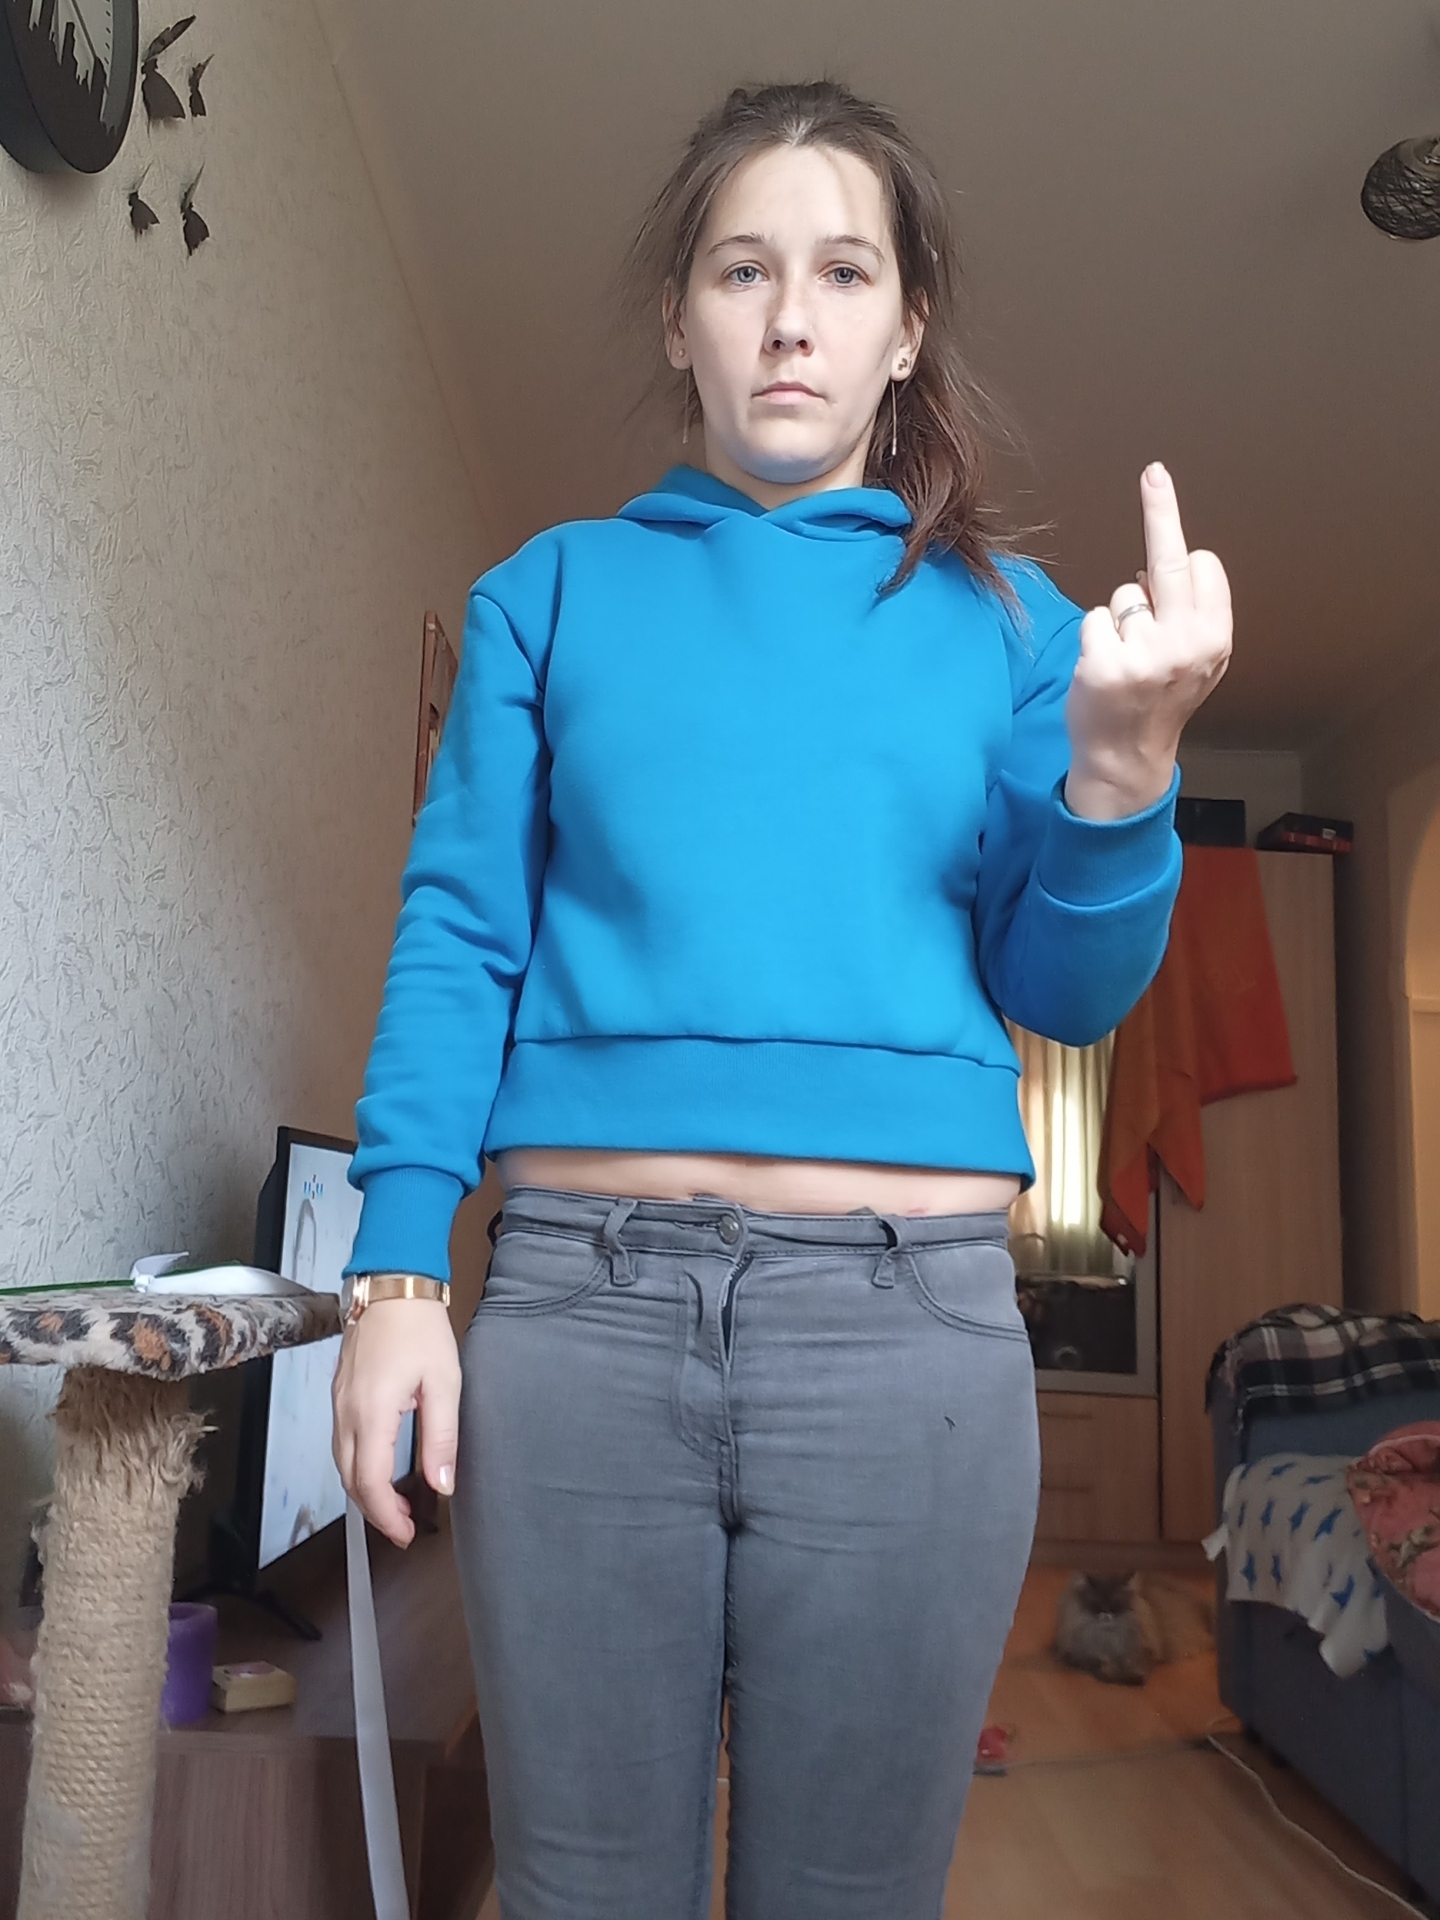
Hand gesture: middle_finger